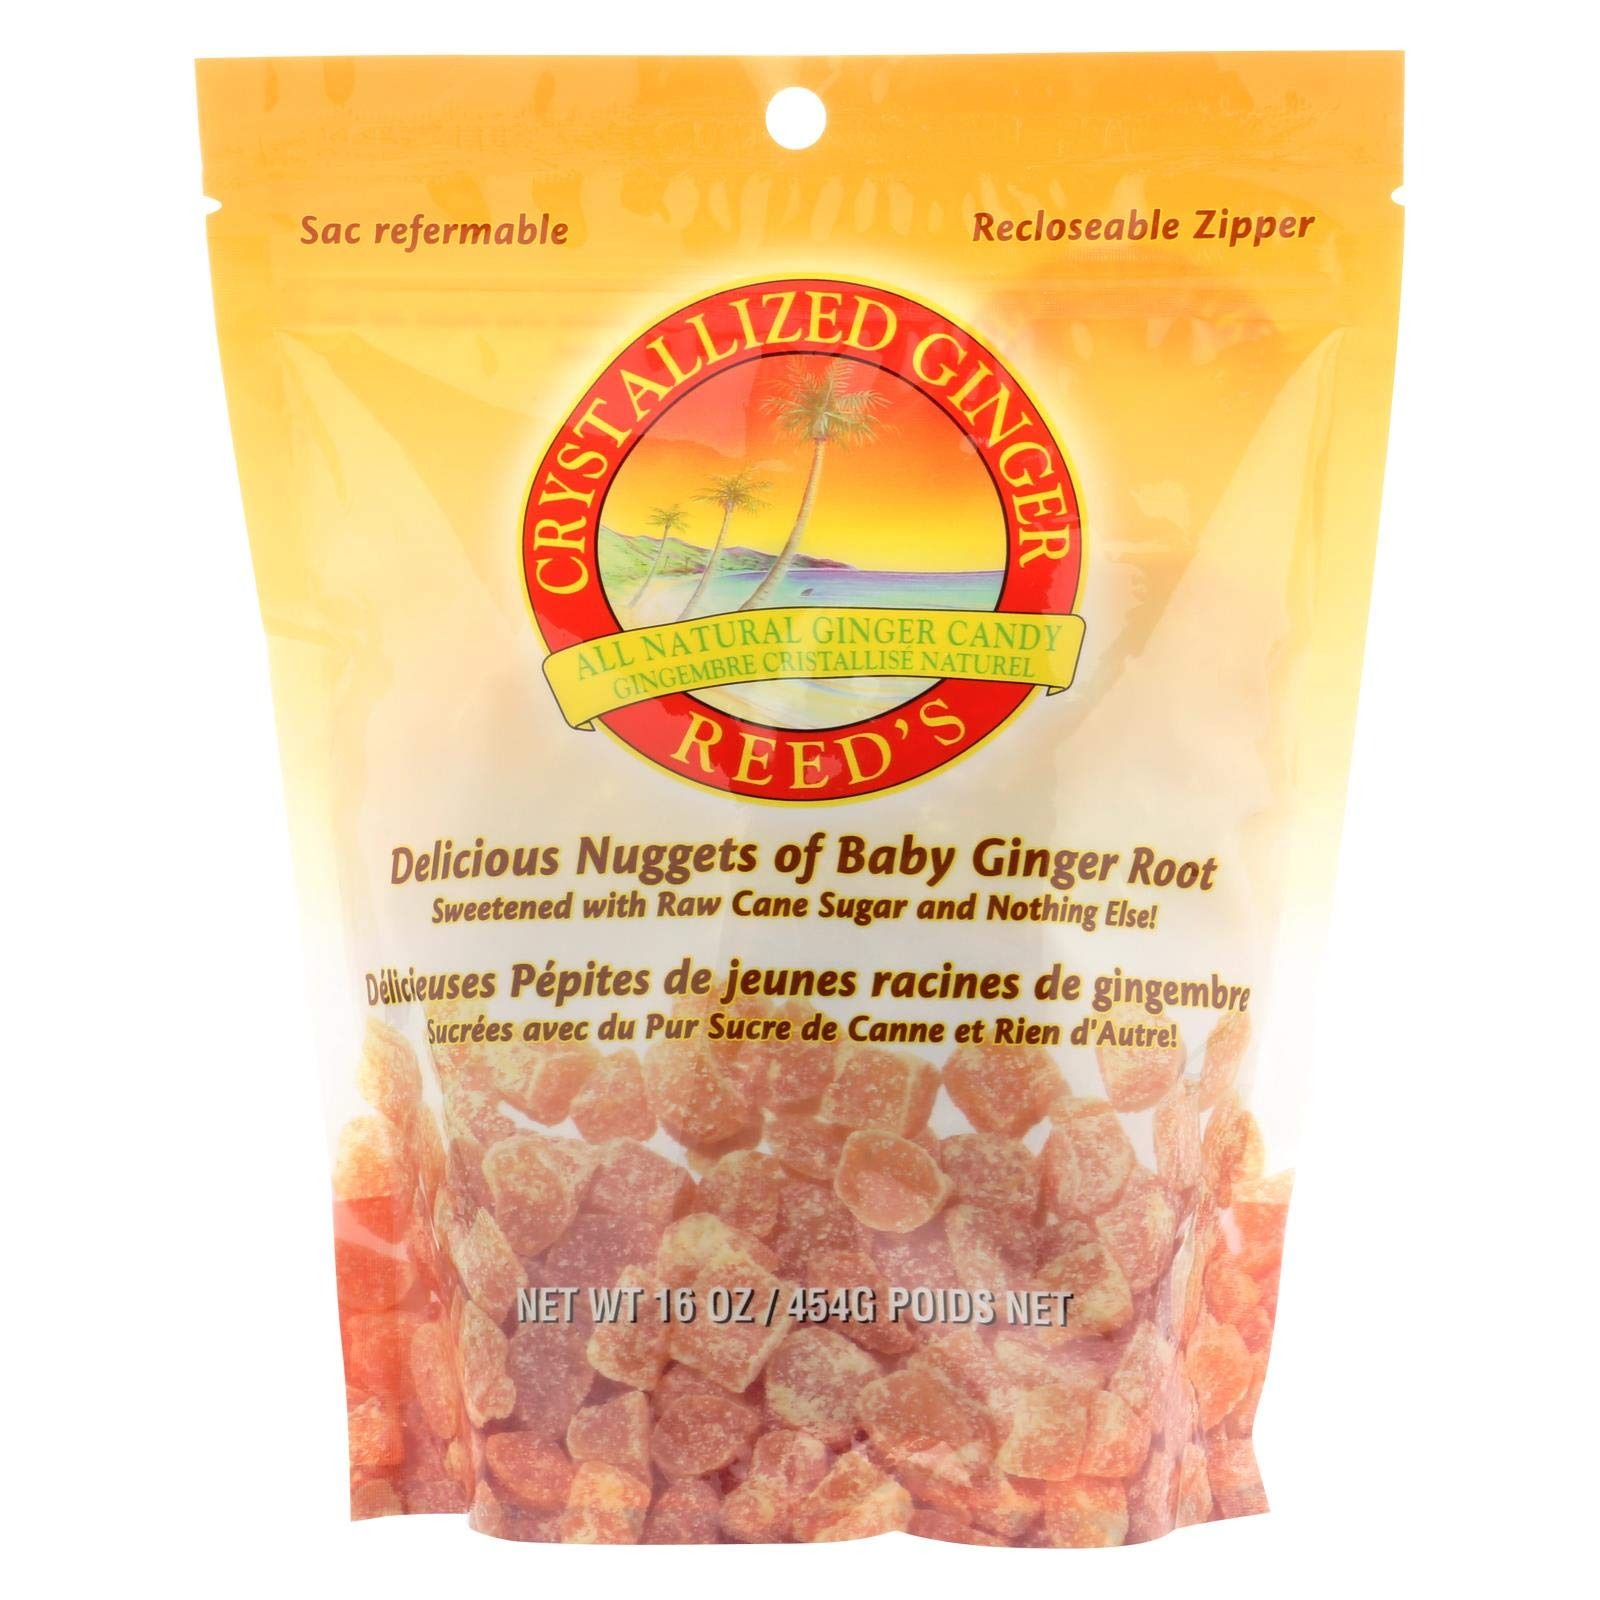
Item Name: Reed's Ginger Beer Crystallized Ginger - Original - Case of 6 - 16 oz.
Value: 1.0
Unit: Count

Price: 97.99